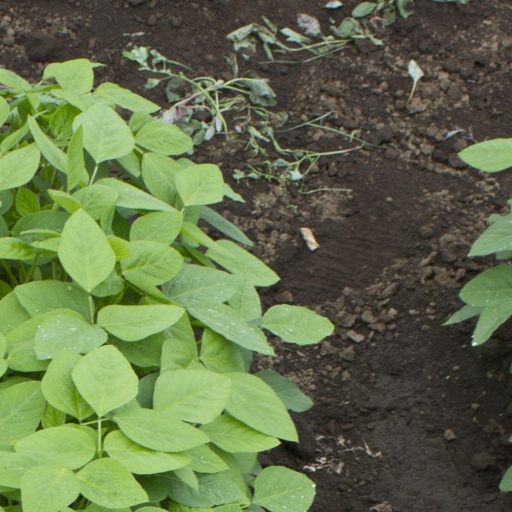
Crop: soybean